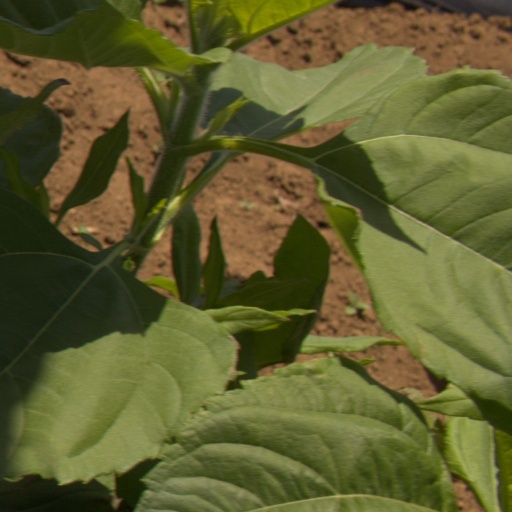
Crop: Jerusalem artichoke